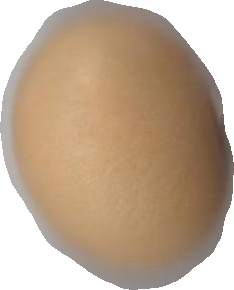
Variety: Grobogan